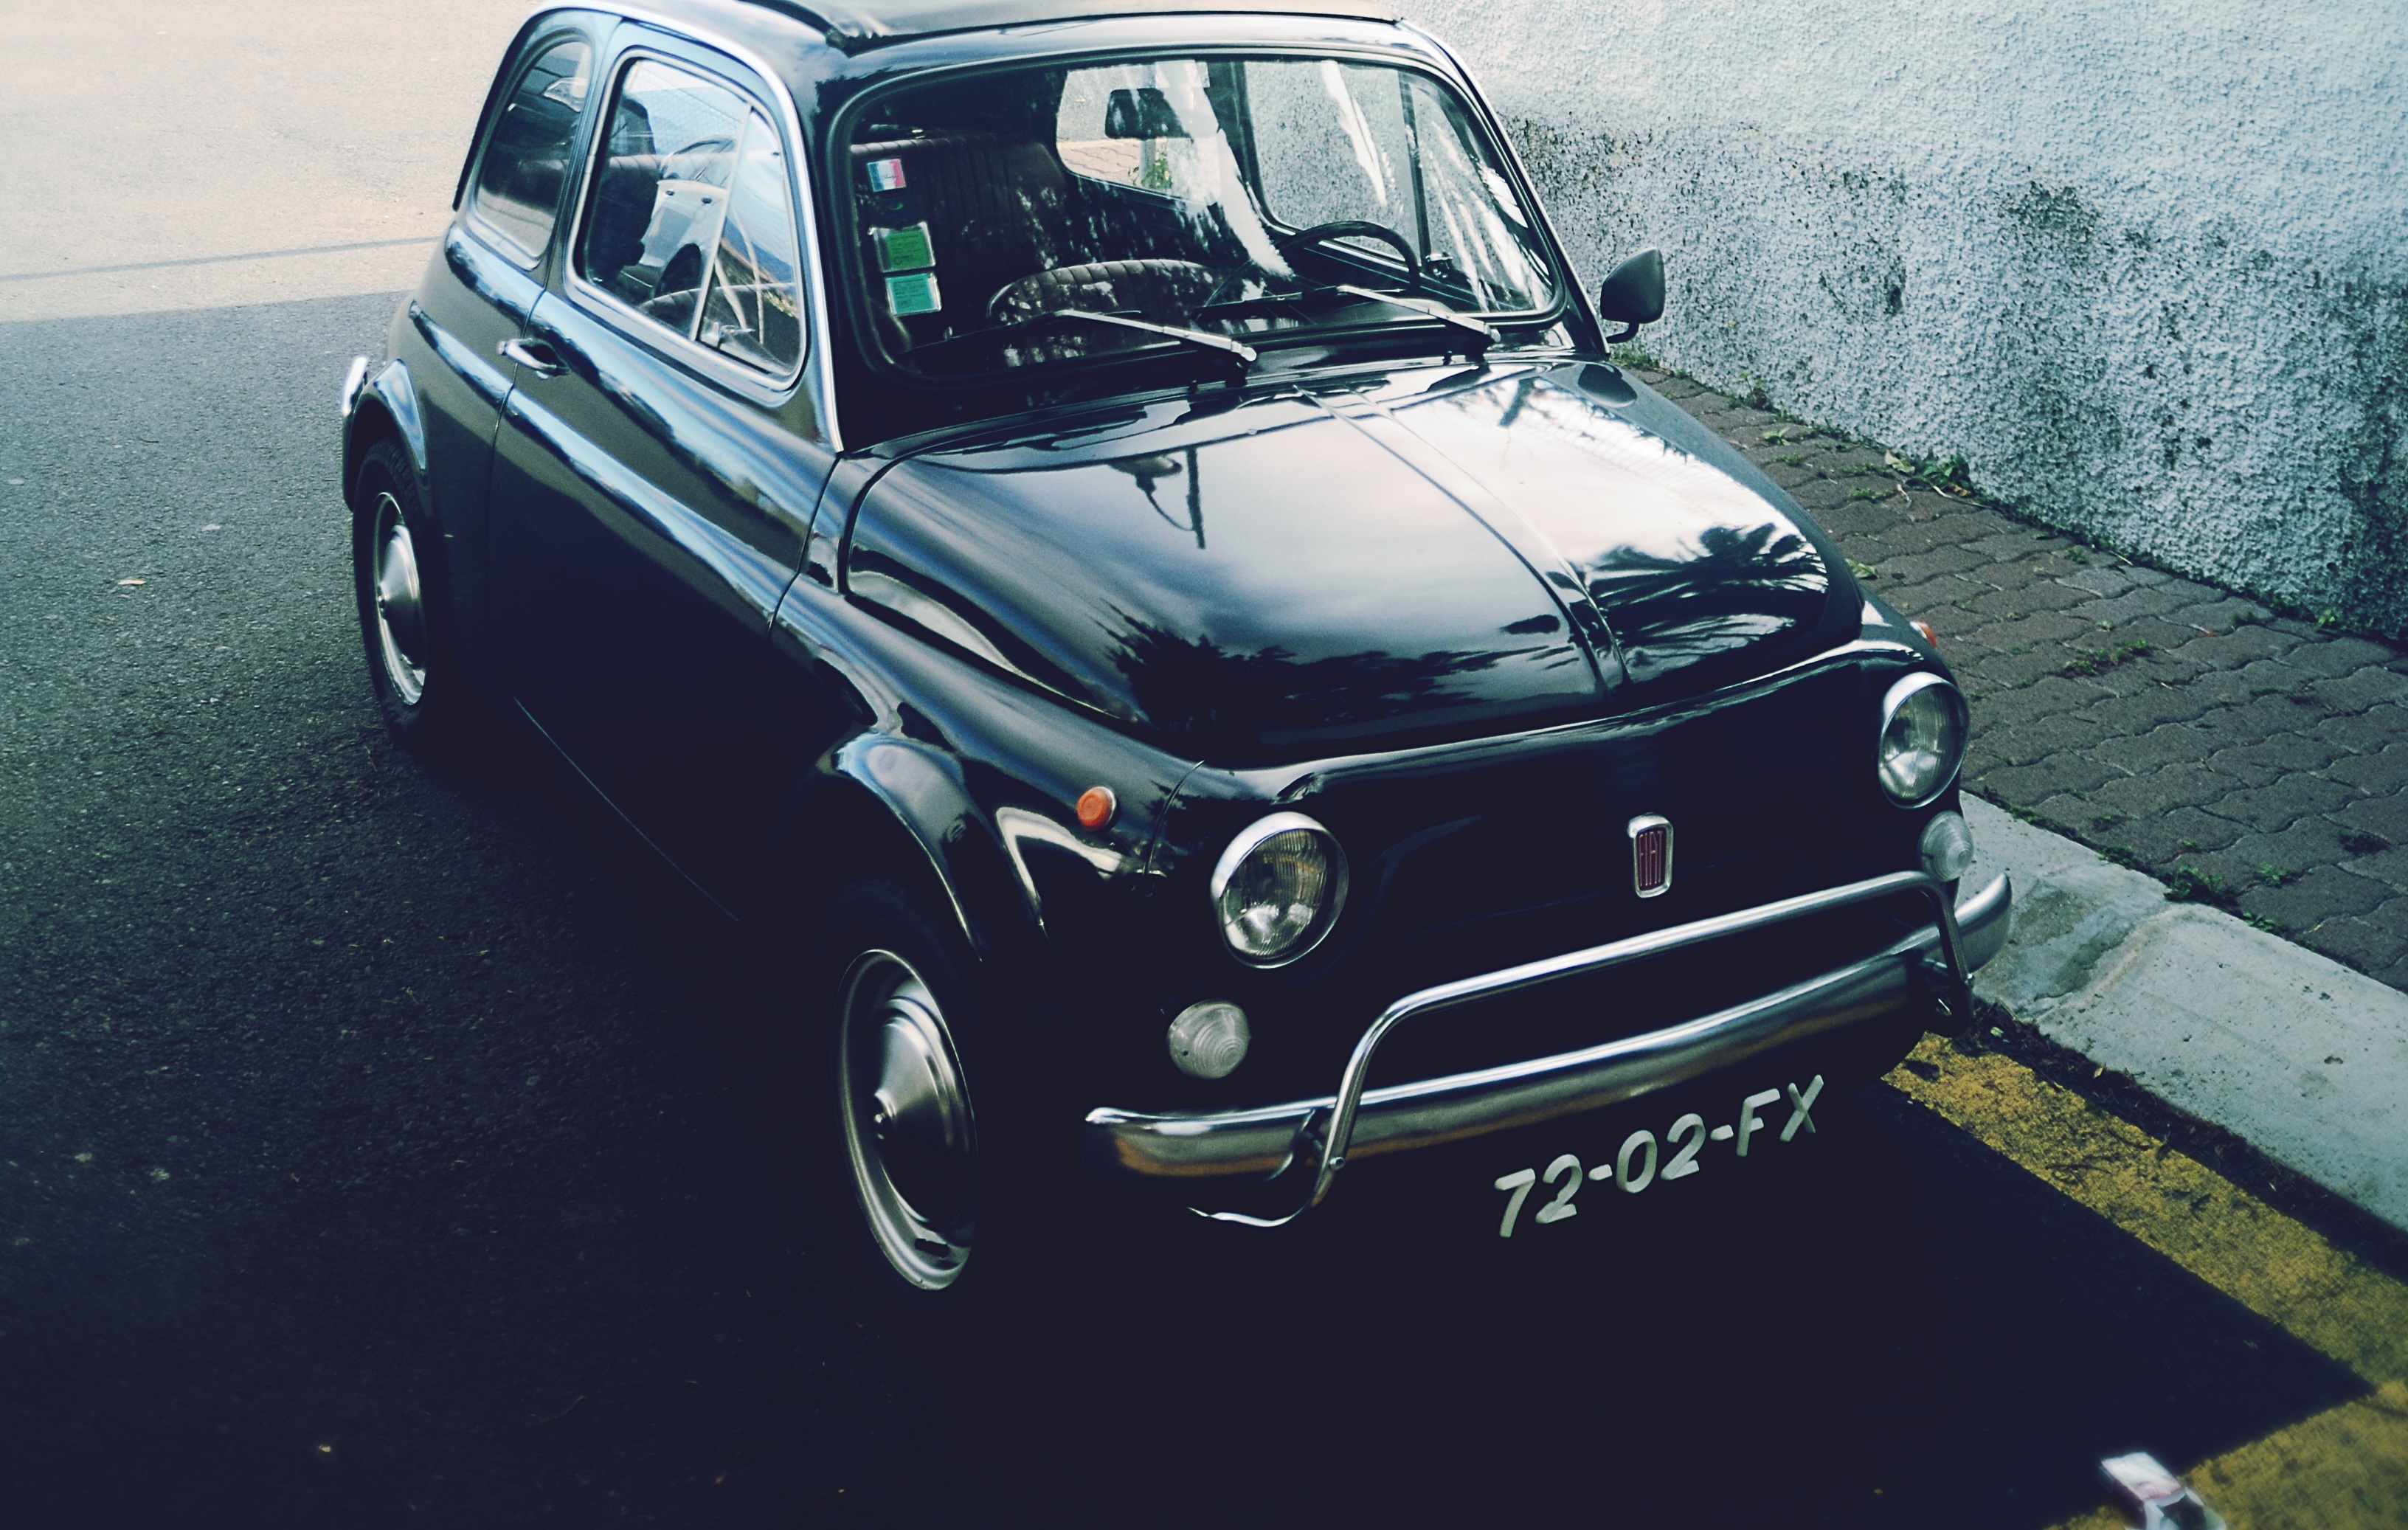
car, vintage, antique, old, vehicle, fiat 500, fx, bmw, value, appreciation, city car, land vehicle, appreciating, automobile make, automotive design, family car